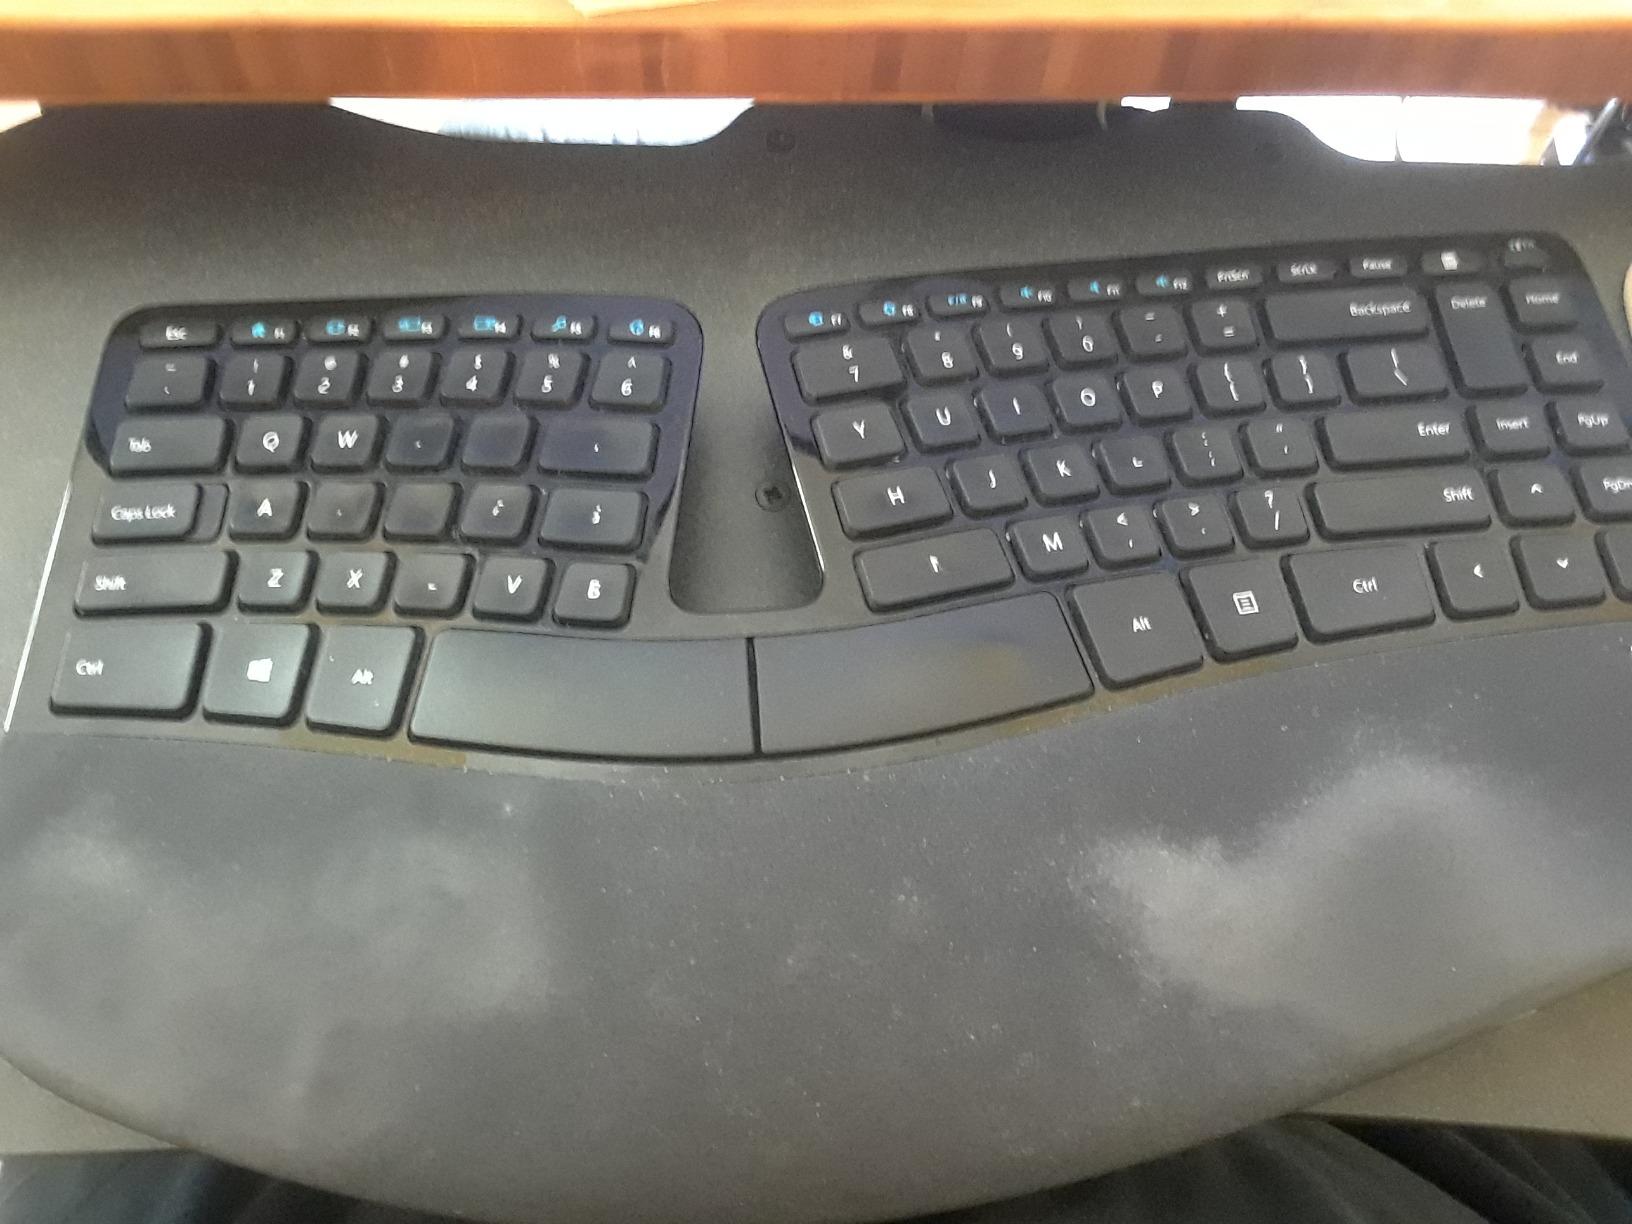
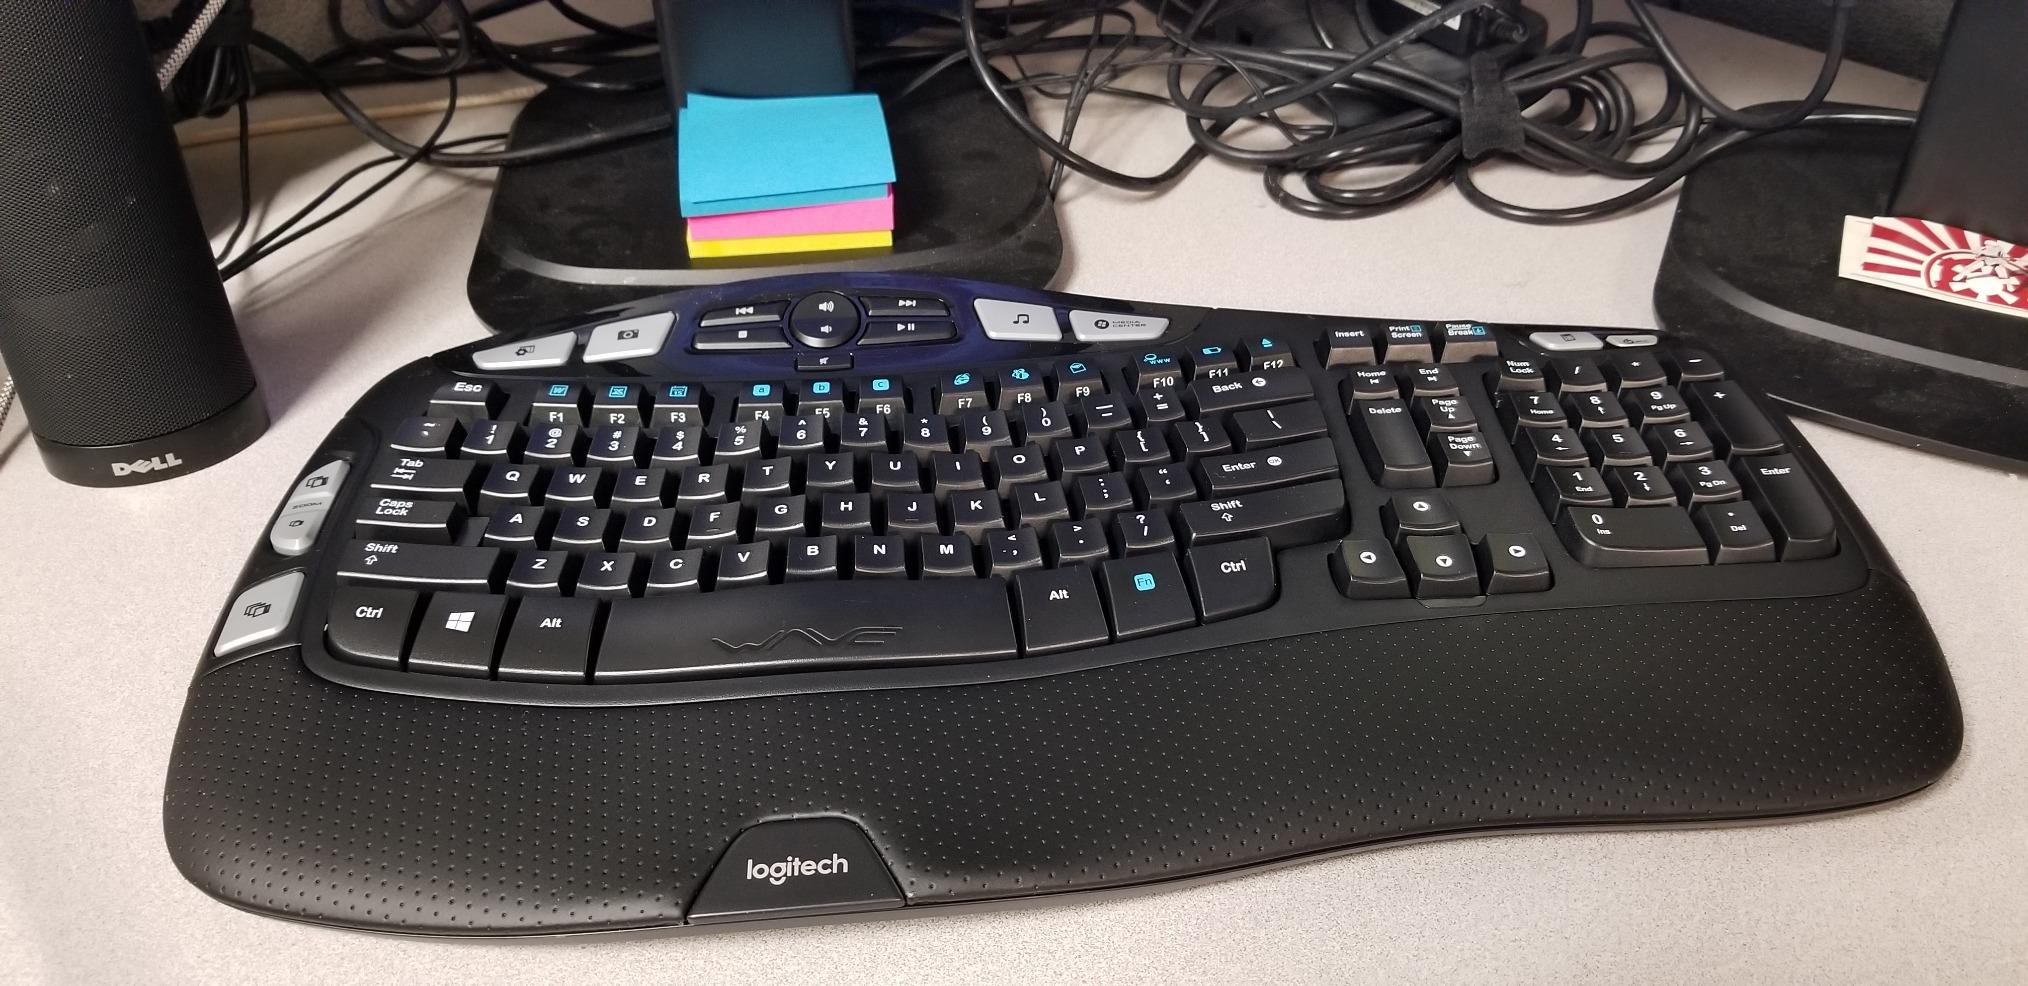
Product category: keyboard
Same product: no